Roach (smoking)

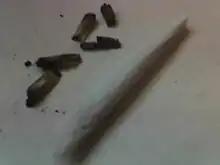
Several burnt roaches and a joint

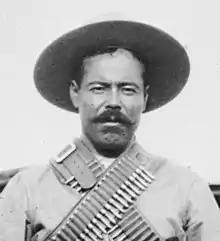

According to Nicole Callier the term roach was inspired by the Latin American folk song “La Cucaracha". While the exact origins of the song remain unknown the version that is thought to have referenced the roach is the commonly cited version that ridicules Mexican Revolutionary leader Pancho Villa. The revolutionary version was reportedly sung by Villa’s troops during battle. Callier has suggested that in cannabis culture the roach represents the end of a joint and that the song is about "running out of cannabis and not being able to get high, just like the roach is unable to walk because it's missing a leg".